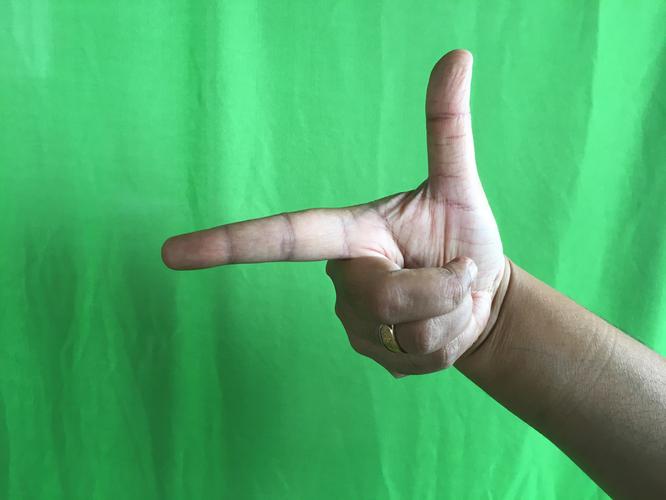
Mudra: Chandrakala
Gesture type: single_hand